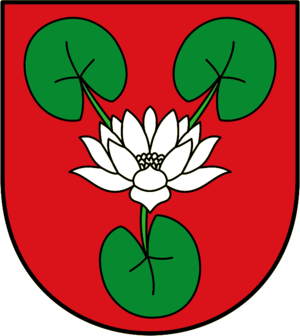
Ebikon est une ville et une commune suisse du canton de Lucerne, située dans l'arrondissement électoral de Lucerne-campagne.
Les RBDe 560 sont des automotrices des Chemins de fer fédéraux suisses de type Colibri. Ils étaient désignés par l'abréviation NTN, pour nouveaux trains-navette, ou NPZ pour Neuer Pendelzug.